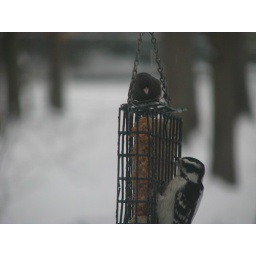
A woodpecker and junco work on the hot pepper suet cake in the feeder. Shot through the glass.